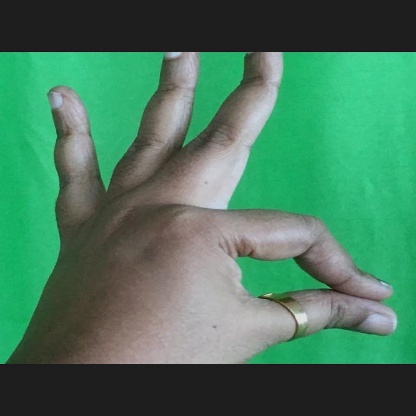
Mudra: Hamsasyam